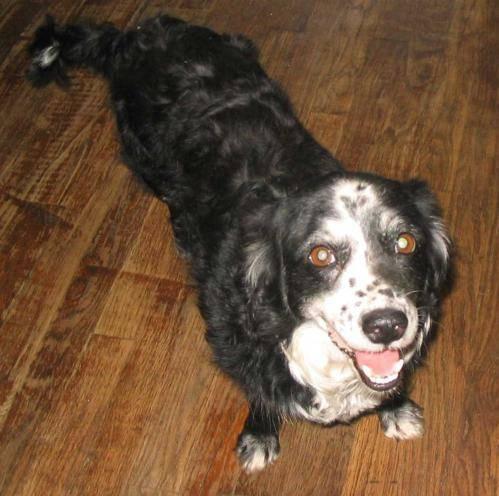
dog